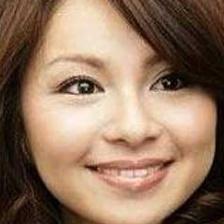
Label: faces